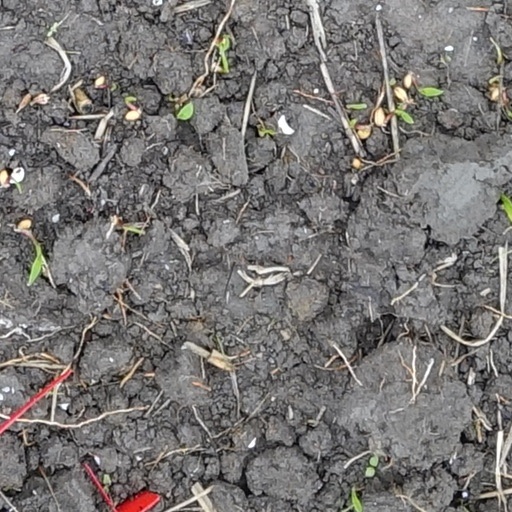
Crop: wheat